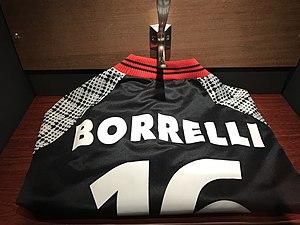
OL Le Musée au Parc OL.
Luc Borrelli, né le 2 juillet 1965 à Marseille et mort le 3 février 1999 à Molphey, était un footballeur français. Gardien de but réputé pour ses qualités humaines, il a connu plusieurs clubs français, en première et deuxième division.